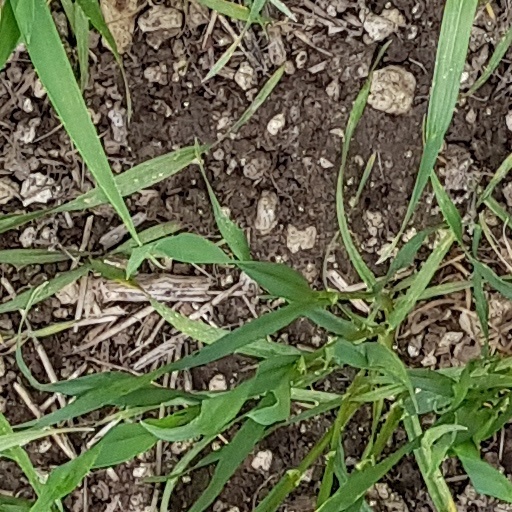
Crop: wheat